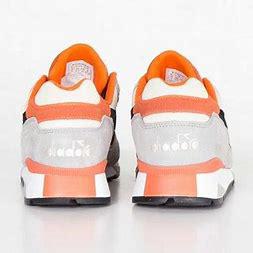
Brand: Diadora
Model: V7000